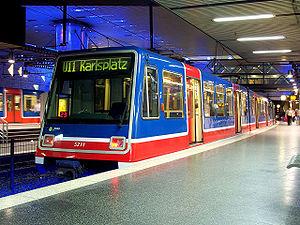
Le métro léger d'Essen est un réseau de métro léger qui dessert la ville allemande d'Essen.